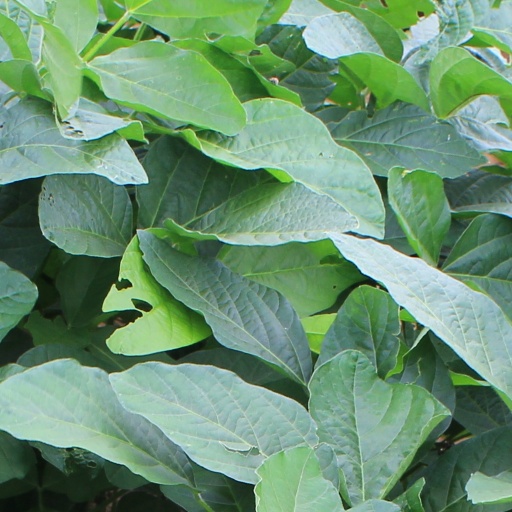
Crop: soybean